History of the Jews in Freiburg im Breisgau

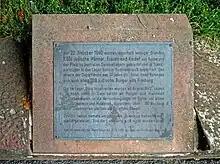
Commemorative plaque „Wagner-Bürckel“ campaign at the "Platz der alten Synagoge"

At the end of January 1933 in Berlin, the seizing of control by the National Socialists quickly spread through Freiburg. On 6 March, the Nazis, without the consent of Mayor Karl Bender, hoisted the Swastika flag at Freiburg's City Hall. On 17 March, between 4 and 5 o'clock, the Social Democratic and Jewish parliamentary representative Christian Daniel Nußbaum was arrested, who then fatally injured a police officer with a shot through the apartment door. In the course of events, the publishing house of Volkswacht (Freiburg), or "People's Guard", was stormed by members of the NSDAP, SA, SS and "Der Stahlhelm", who threw 16,000 freshly printed newspapers onto the street and tried to light them. Journalist and Social Democrat Käthe Vordtriede thereby lost her job. On 18 March, all local organisations of the SPD and KPD, including their auxiliary and subsidiary organisations, were dissolved in Freiburg.